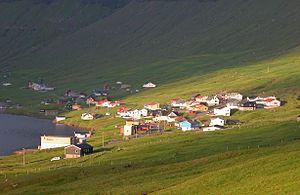
Signabøur est une ville des îles Féroé située sur l'île de Streymoy. Signabøur appartient à la municipalité de Tórshavn.